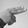
ASL letter: H